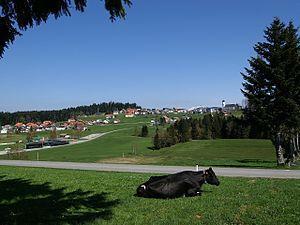
Sulzberg est une commune autrichienne du district de Brégence dans le Vorarlberg.